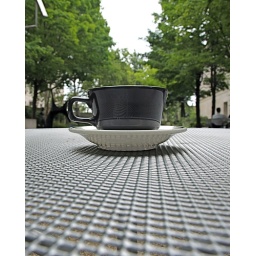
Coffee cup on a table in the sculpture garden at the Columbus Museum of Art.